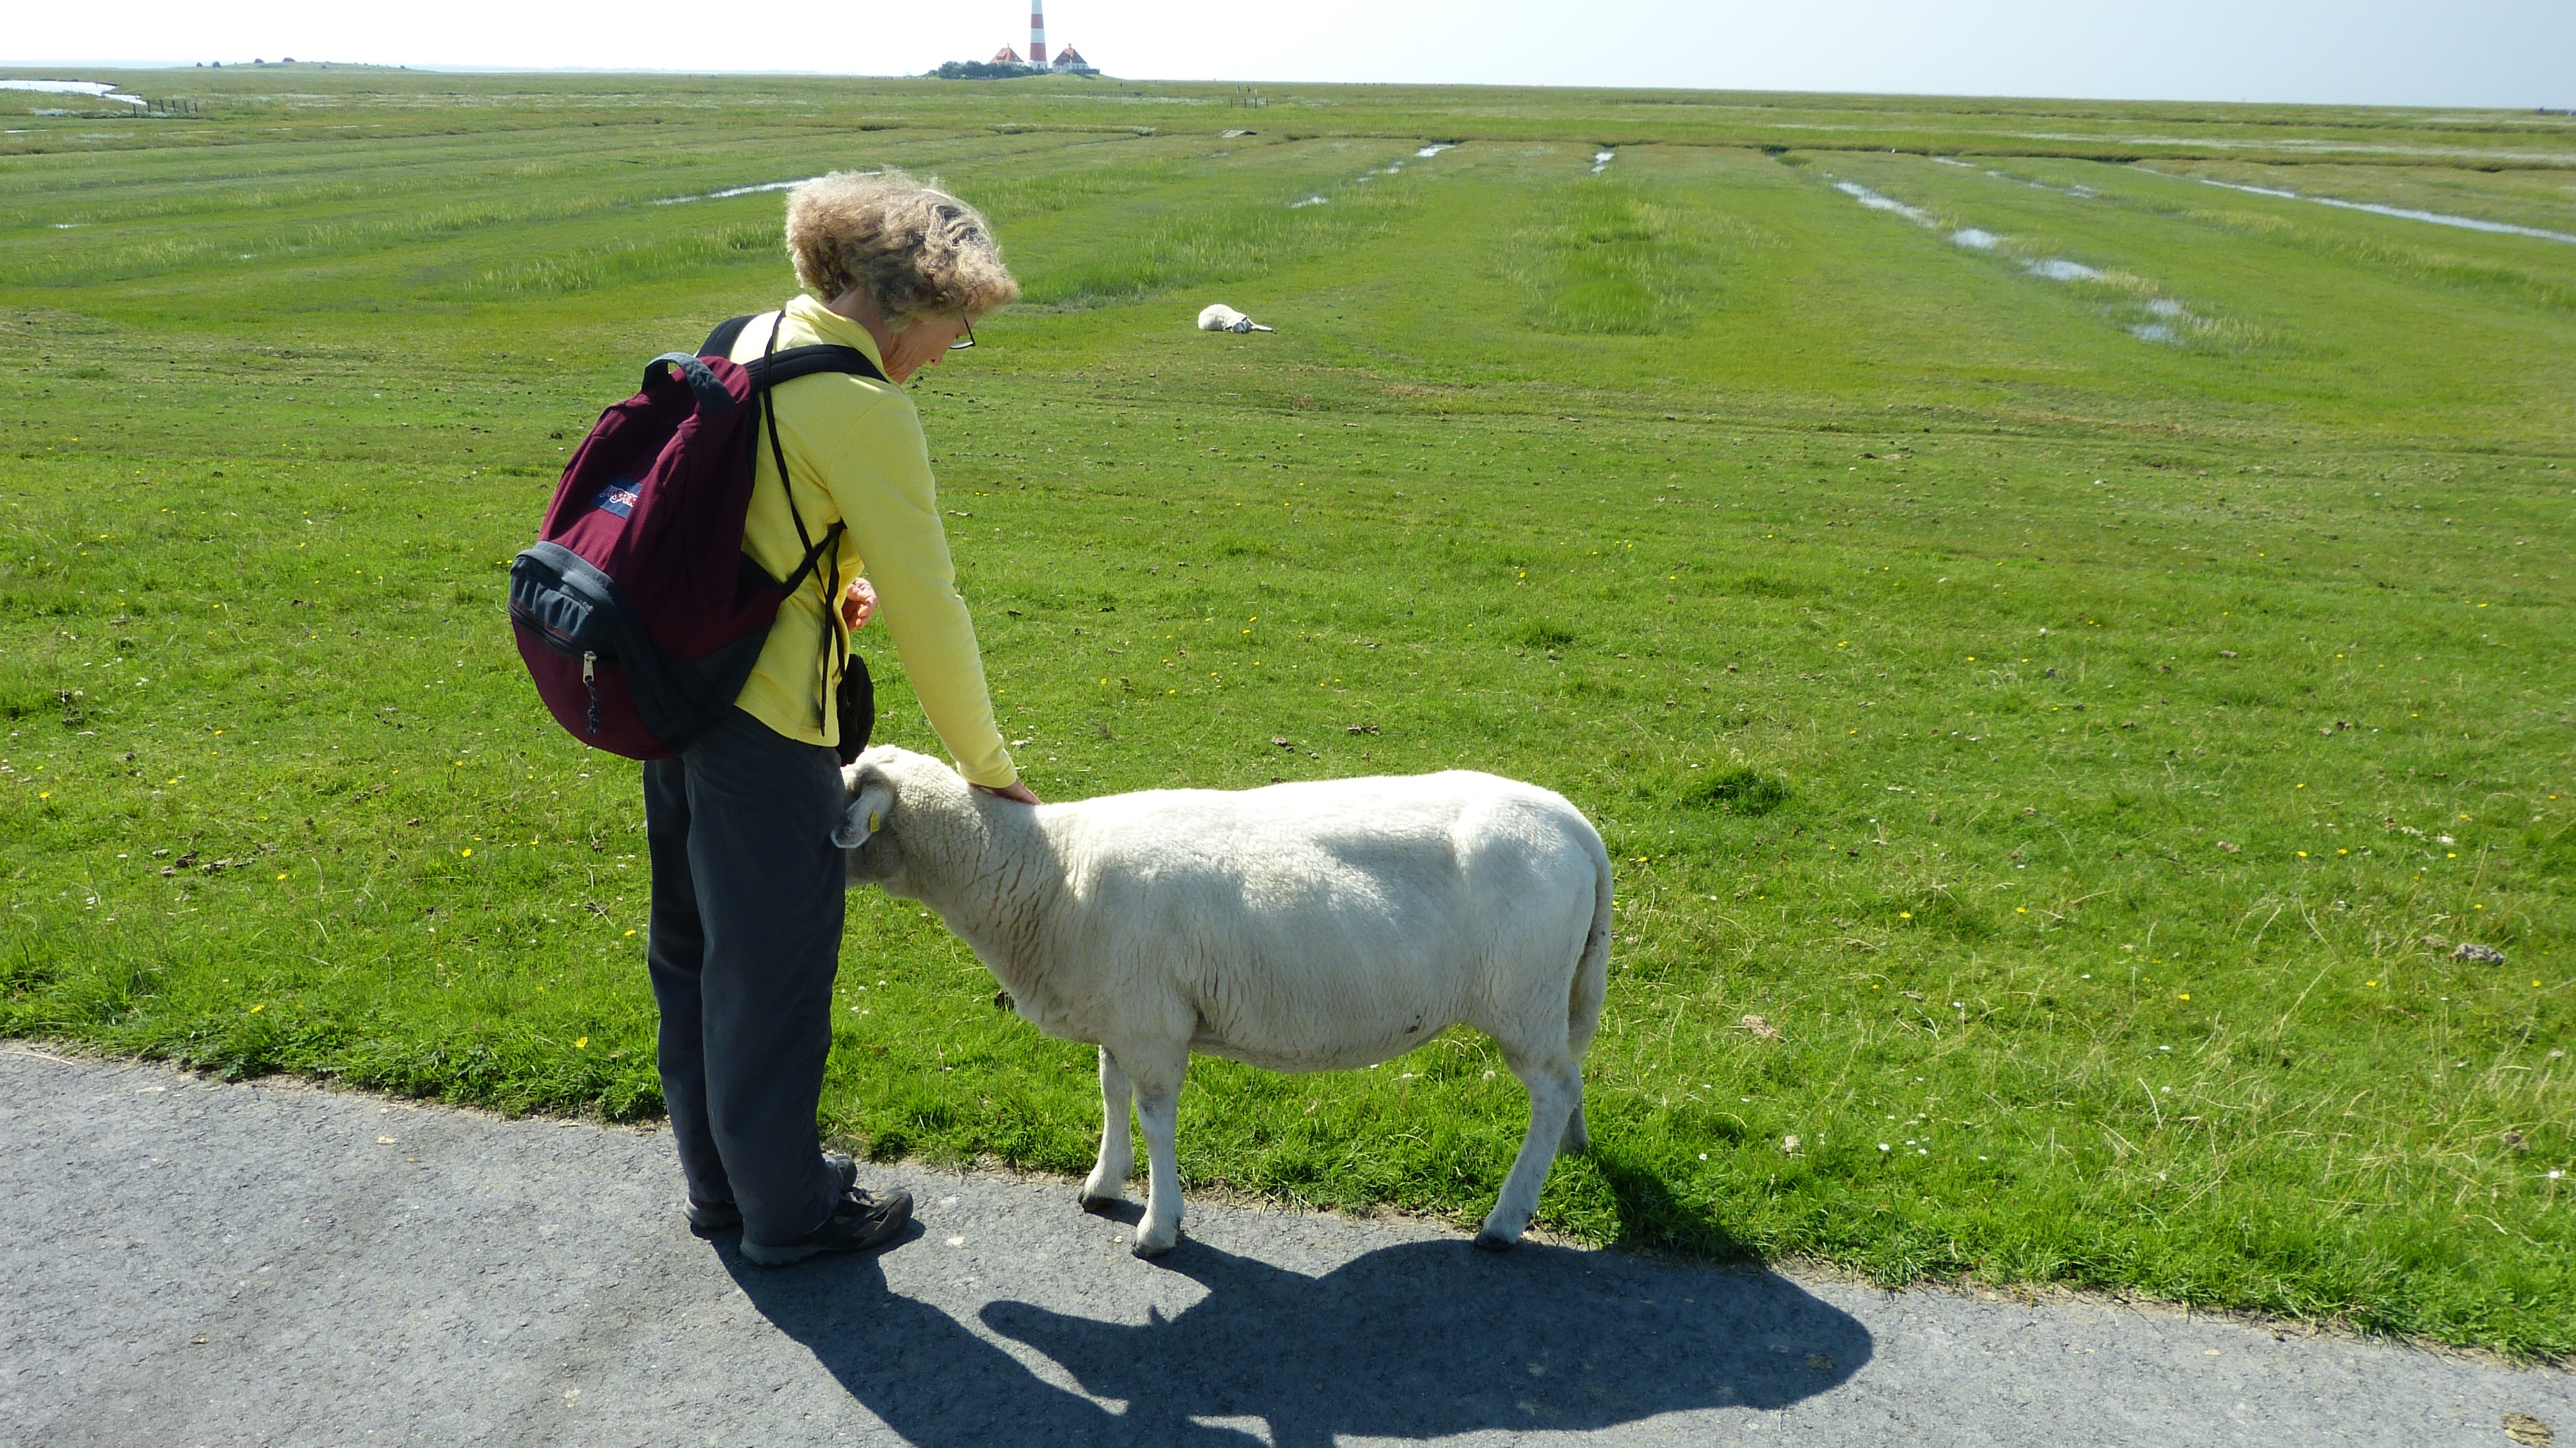
landscape, nature, grass, farm, meadow, animal, goat, pasture, grazing, sheep, mammal, national park, goats, grassland, animal world, north sea, wadden sea, rural area, nordfriesland, dike, world natural heritage, cattle like mammal